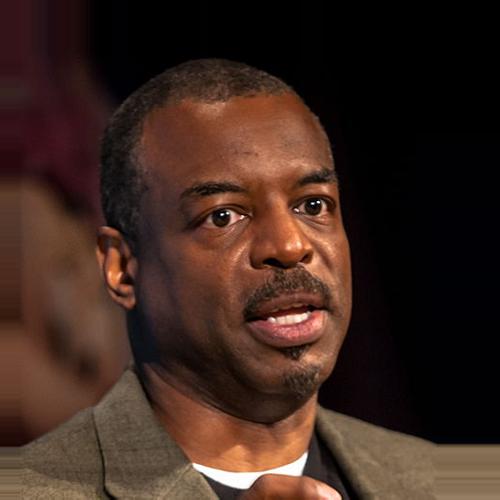
Age: 56